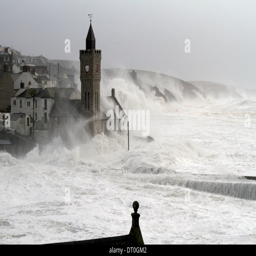
giant waves crash against english civil parish causing damage to buildings and sinking boats in the harbor